Oneok Field

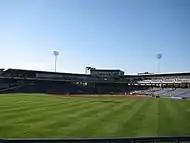
A view of Oneok Field from the outfield

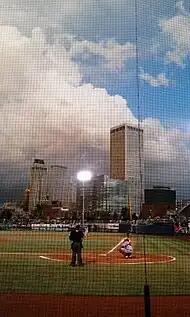
View of the Tulsa skyline from behind the Oneok Field home plate

The Drillers, who then played at Drillers Stadium on the Tulsa County Fairgrounds, began looking for a replacement ballpark in about 1998; at one point they signed a non-binding letter of intent to move to the Tulsa suburb of Jenks, before efforts by then-Tulsa mayor Kathy Taylor and others led to the Drillers deciding to proceed with a downtown stadium. The Drillers announced the move on June 26, 2008. The future of the stadium was for a time threatened by the financial collapse of its largest donor, SemGroup. However, groundbreaking for the new ballpark went forward on December 19, 2008. On January 12, 2009, Oneok, Inc. and the Oneok Foundation announced that they would pay $5 million USD to obtain the 20-year naming rights for the new baseball park.